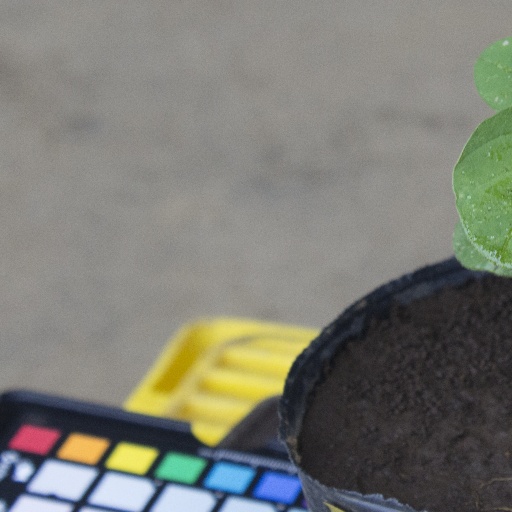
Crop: soybean